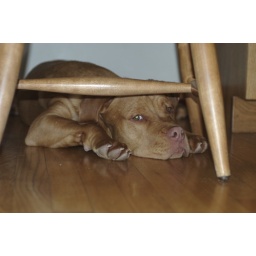
Napping under the computer desk